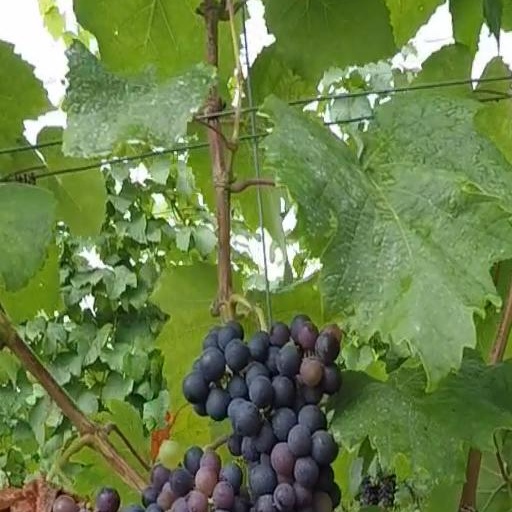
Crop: grape